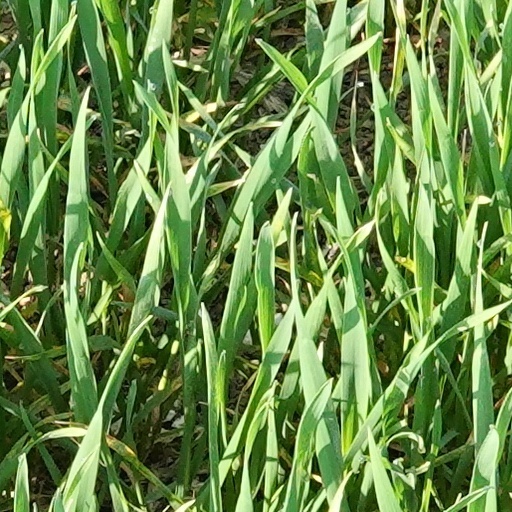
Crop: wheat